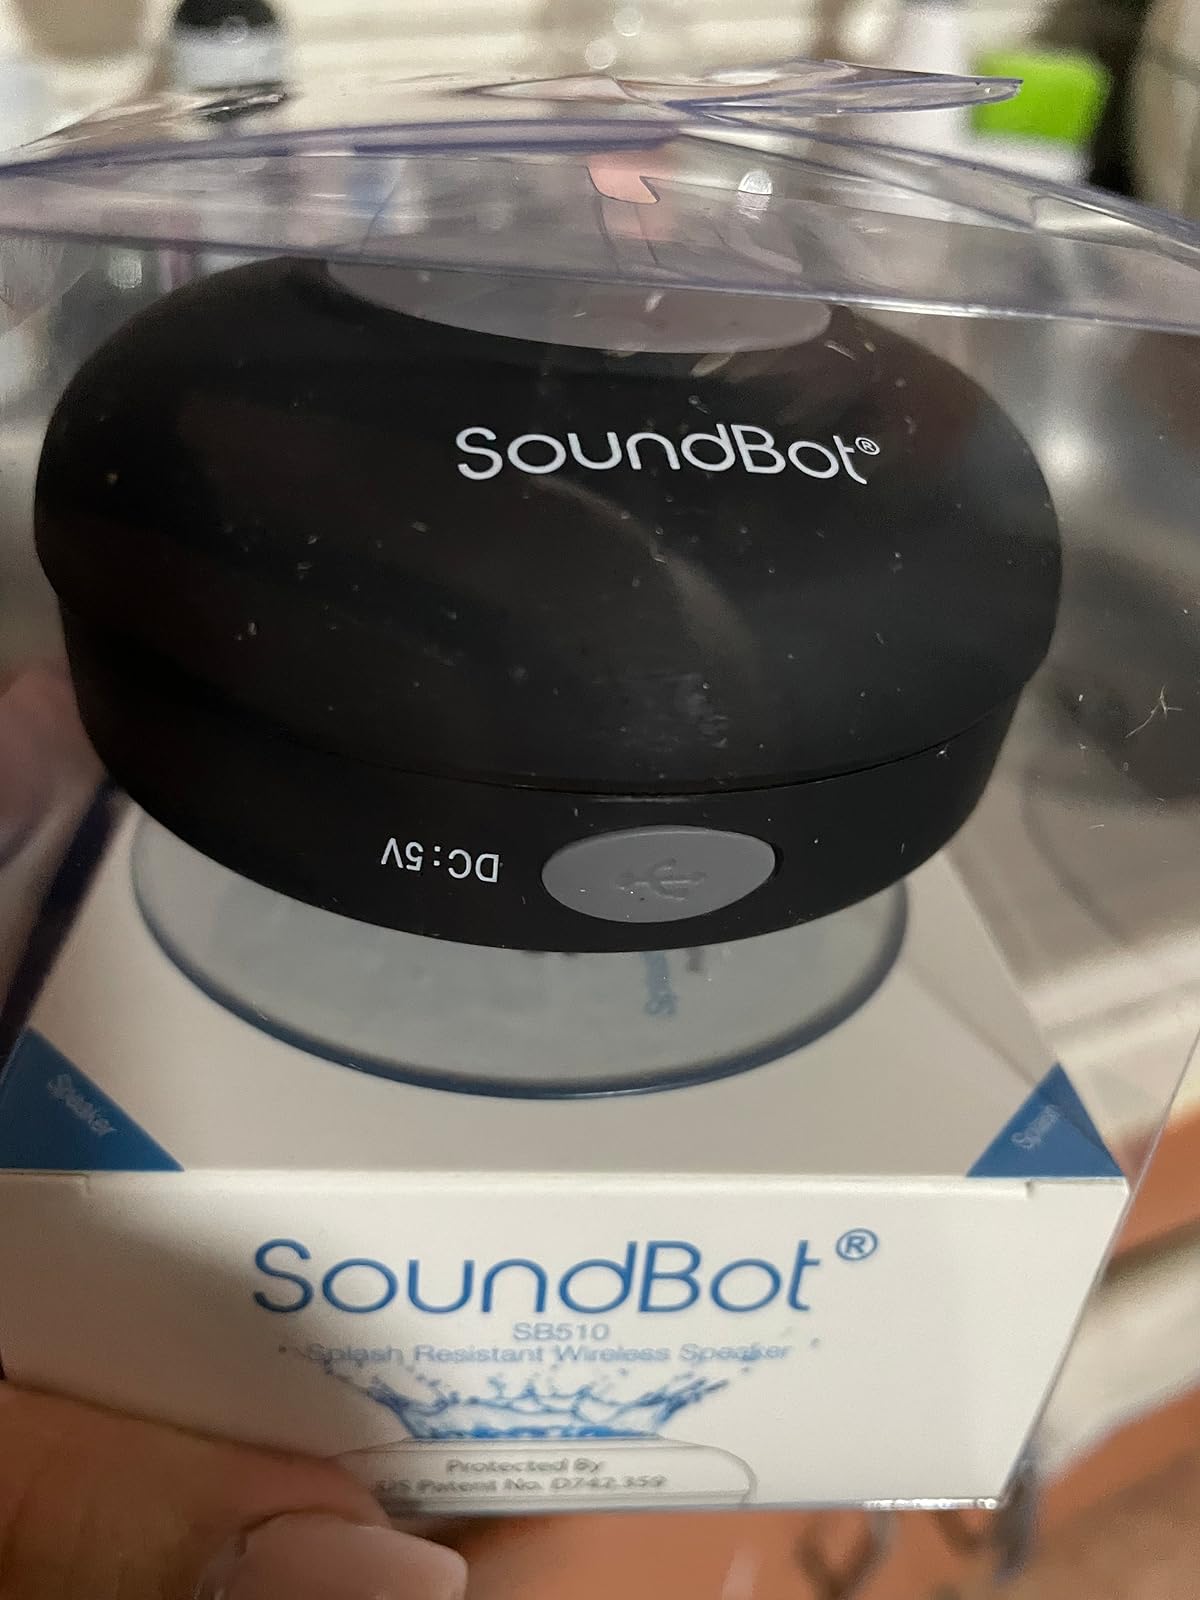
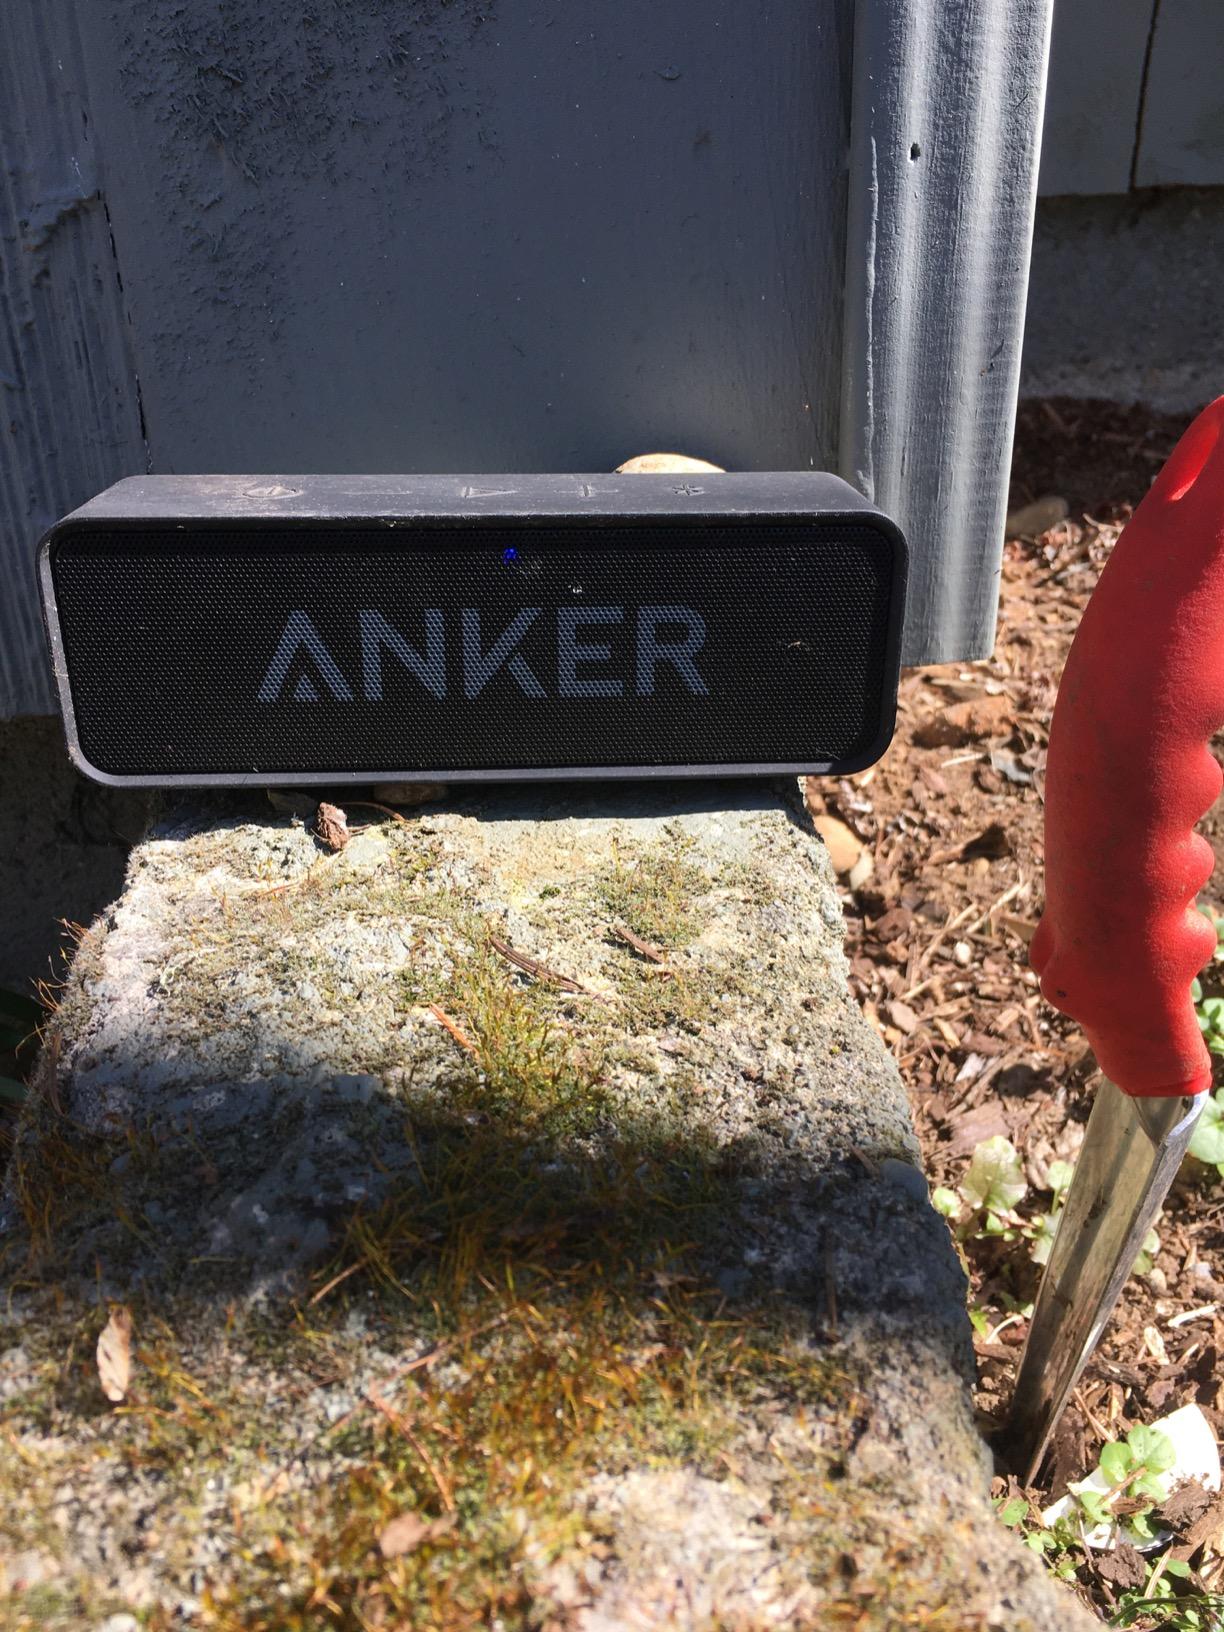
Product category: speaker
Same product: no